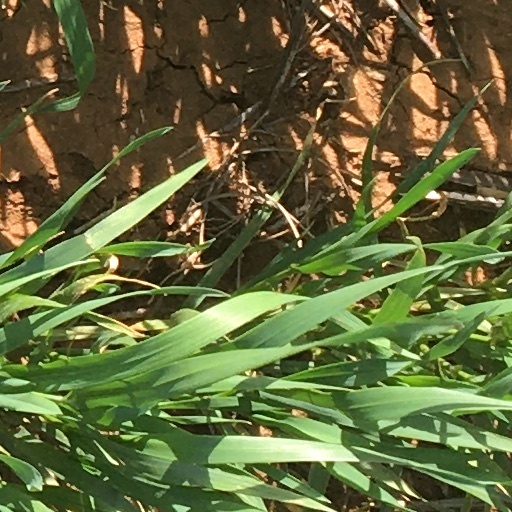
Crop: wheat